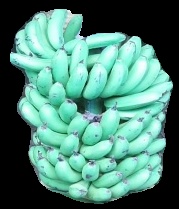
Variety: pachbale
Grade: grade1